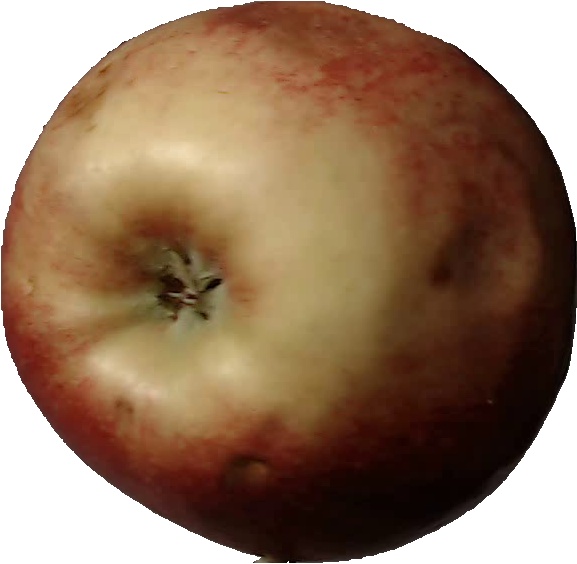
Label: apple_red_3